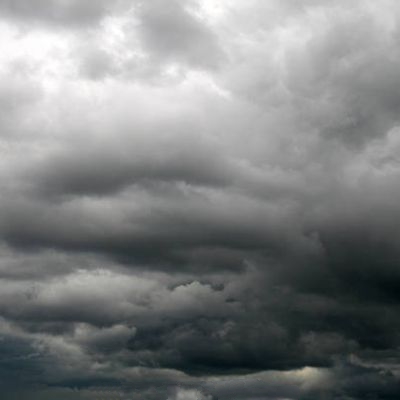
Cloud type: Nimbostratus (Ns)